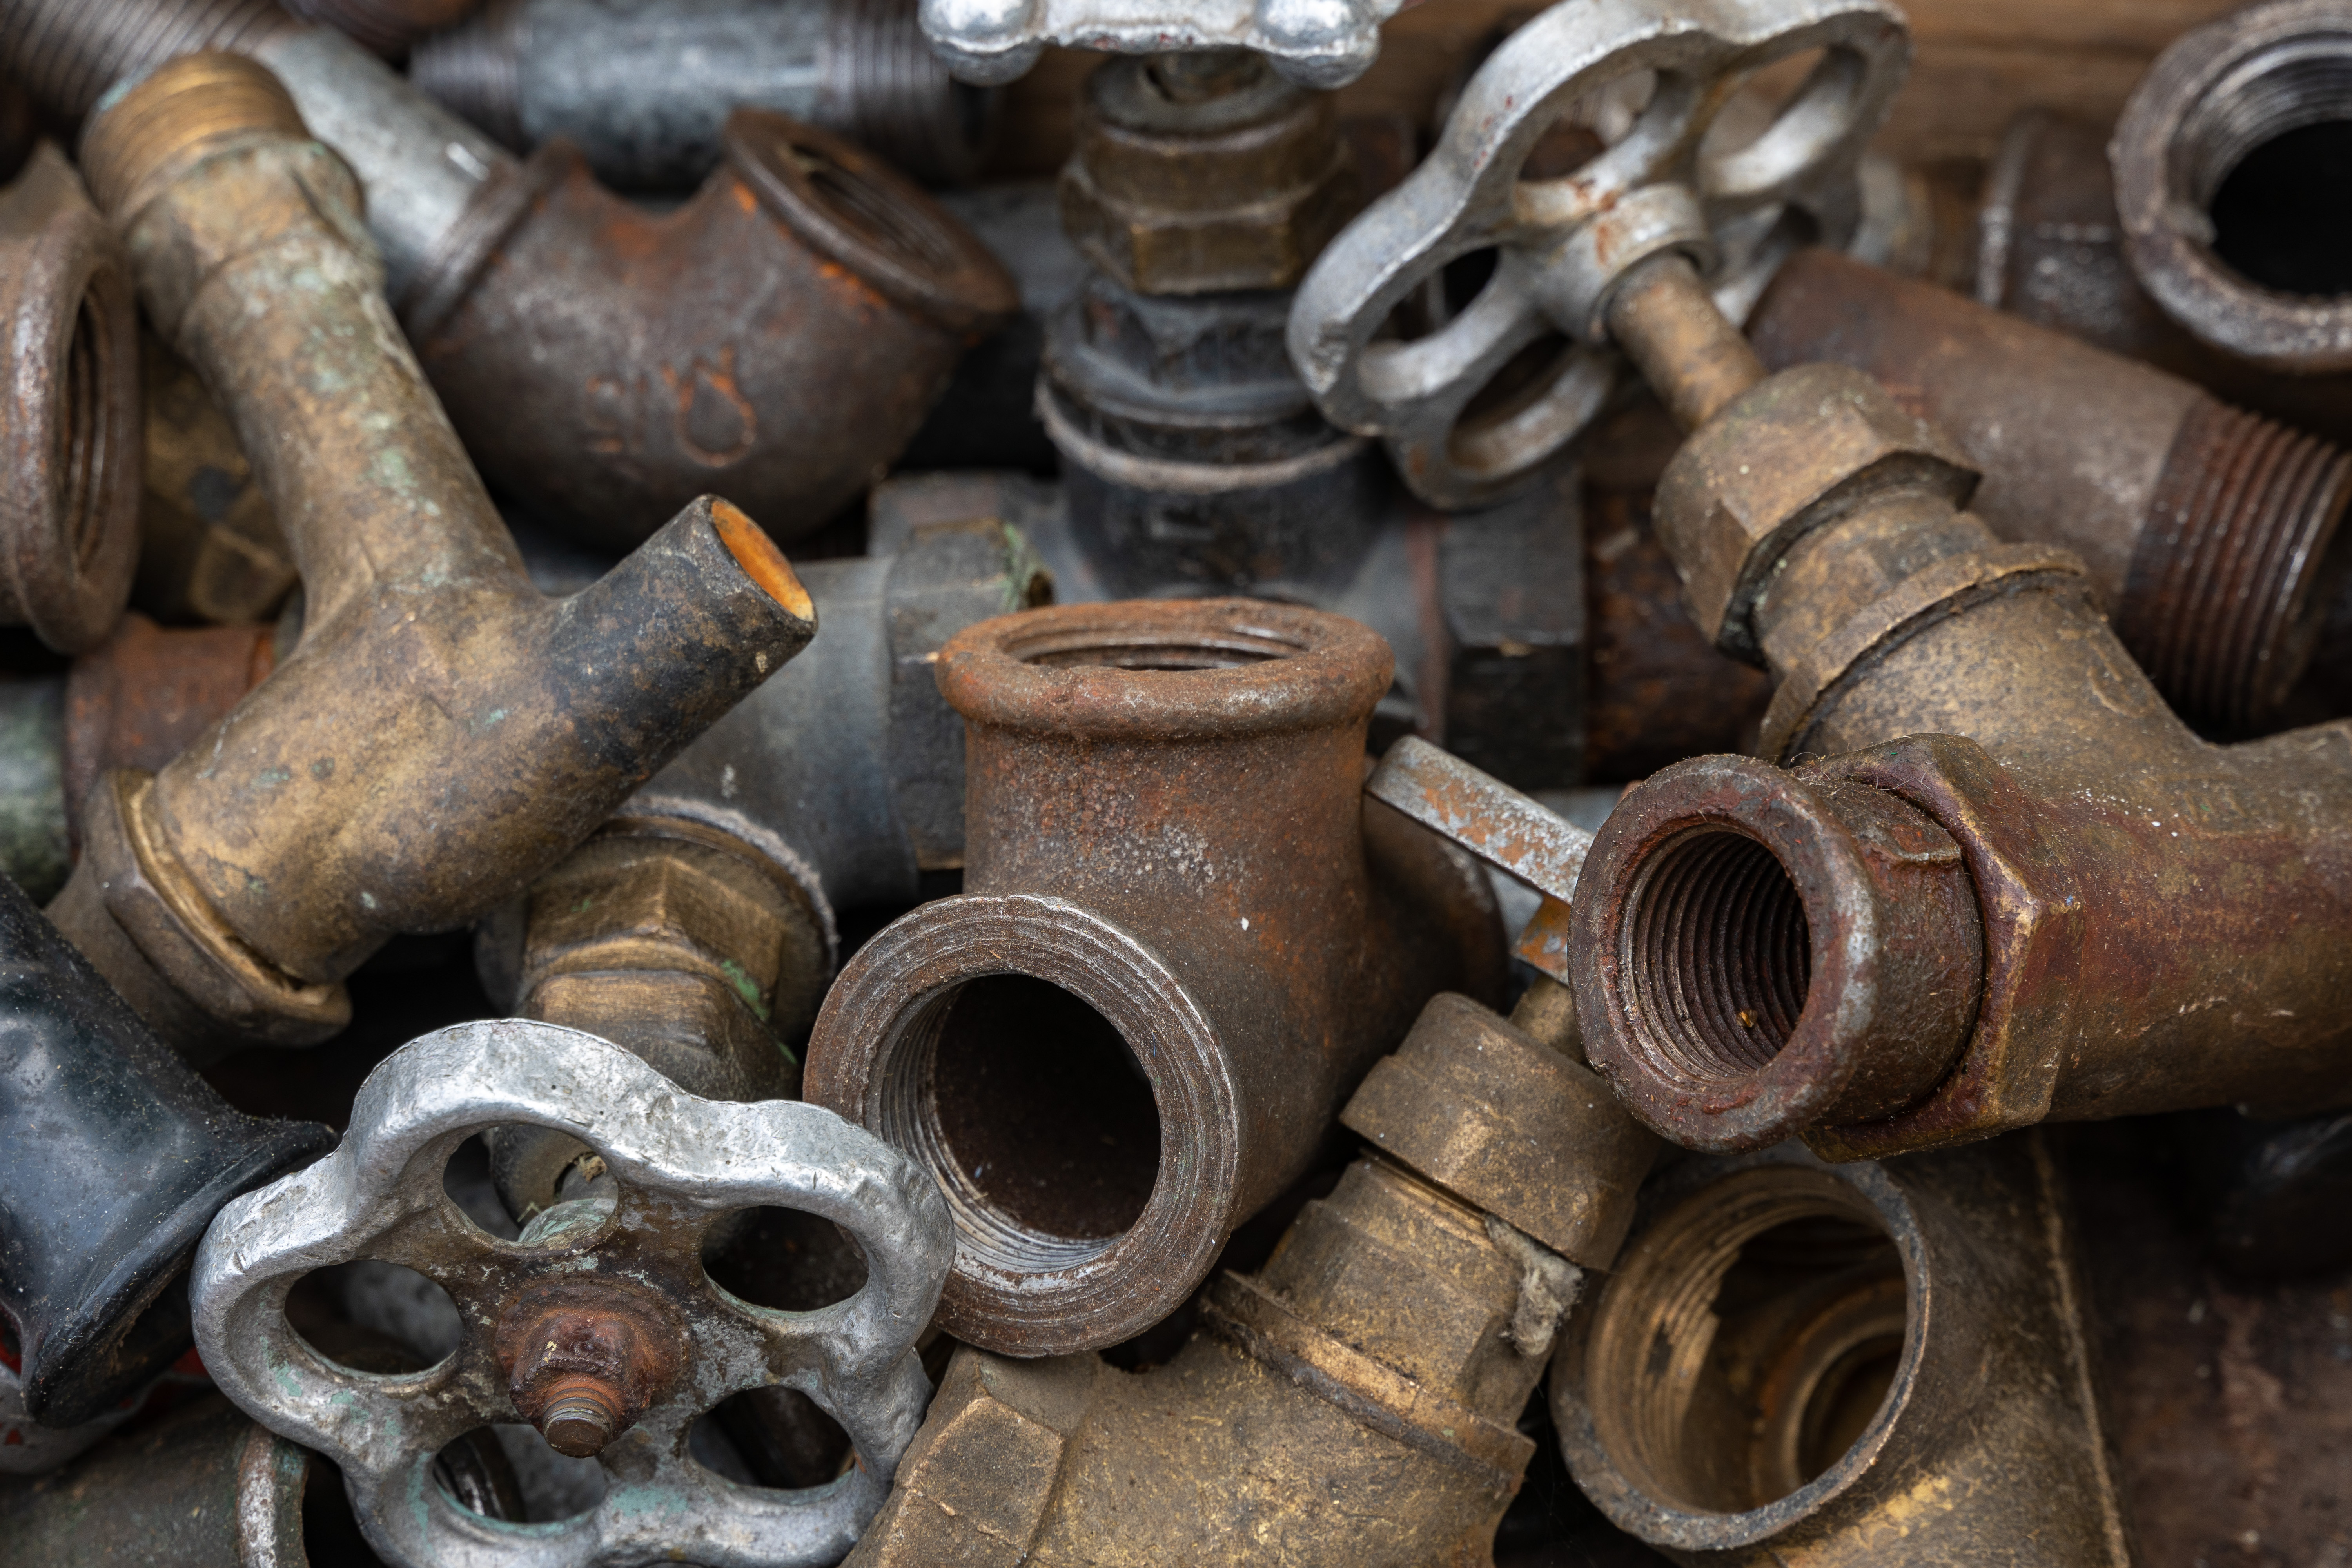
plumbing, spare parts, taps, fittings, brass, steel, cast iron, water pipe, pipeline, water pressure line, summer, garden, countryside, metal, iron, pipe, cylinder, household hardware, nut, building material, fastener, nickel, rust, screw